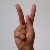
The image shows a hand gesture representing the letter 'K' in Indian Sign Language.